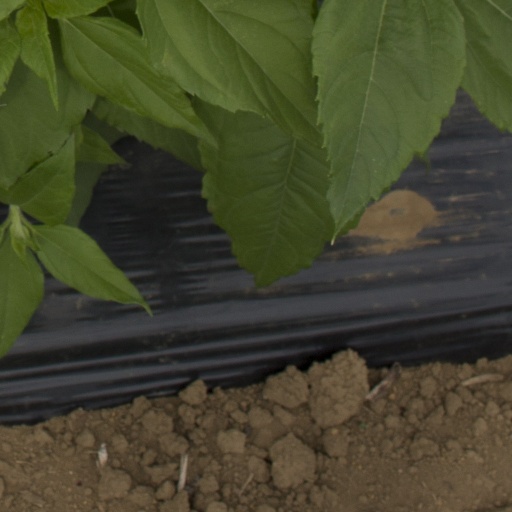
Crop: Jerusalem artichoke